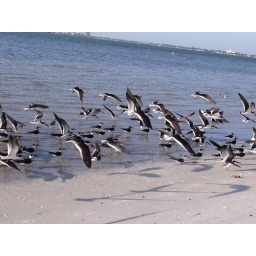
black skimmer flock in flight with shadows falling on the beach